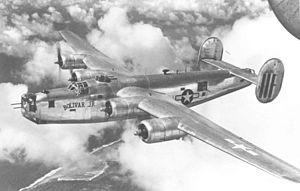
Le Consolidated B-24 Liberator est un bombardier lourd américain, conçu par Consolidated Aircraft de San Diego. Il est connu dans la société comme le Model 32, et un petit nombre des premiers modèles sont vendus sous le nom LB-30, pour « Land Bomber ». Le B-24 est utilisé dans la Seconde Guerre mondiale par les forces aériennes et navales alliées, et par plusieurs branches des forces armées américaines pendant la guerre, établissant un bilan de guerre particulier avec ses opérations en Europe de l'Ouest, dans le Pacifique, en Méditerranée, et sur le théâtre des opérations de Chine-Birmanie-Inde.